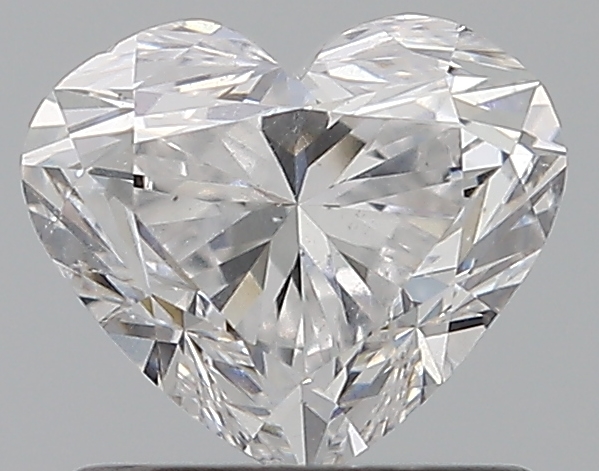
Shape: heart
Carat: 0.86
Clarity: SI1
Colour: D
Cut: EX
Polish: EX
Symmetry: VG
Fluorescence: ST
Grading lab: GIA
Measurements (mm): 5.61 x 6.56 x 3.96